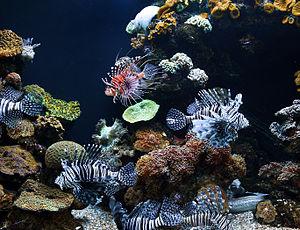
Palma aquarium est un aquarium public de l'île de Majorque créé en 2007. Il appartient au groupe Coral World International, actif dans la création de parcs marins. L’aquarium de Palma a une superficie de 12 000 m². Il dispose du plus grand bassin de requin d’Europe avec ses 3,5 millions de litres d’eau et ses 8,5 mètres de profondeur. Il compte aujourd’hui 55 aquariums avec 8000 exemplaires de 700 espèces. Palma aquarium a recréé les univers et les écosystèmes de la mer Méditerranée et des océans Atlantique, Pacifique et Indien. On y trouve la jungle, qui représente le plus grand jardin sur toit d’Espagne et la plus grande collection de coraux vivant d’Europe.